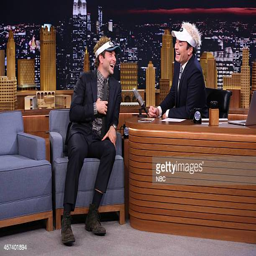
actor during an interview with comedian